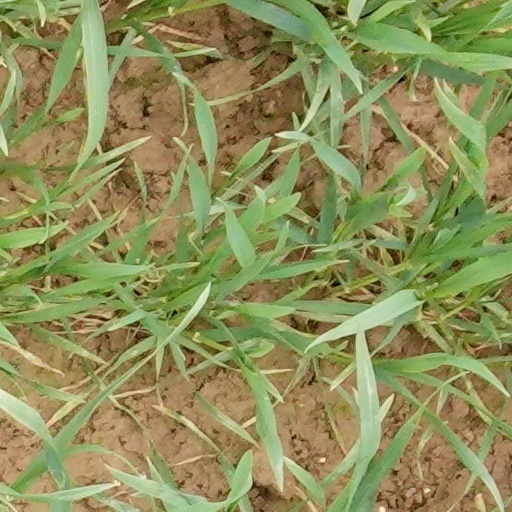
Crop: wheat